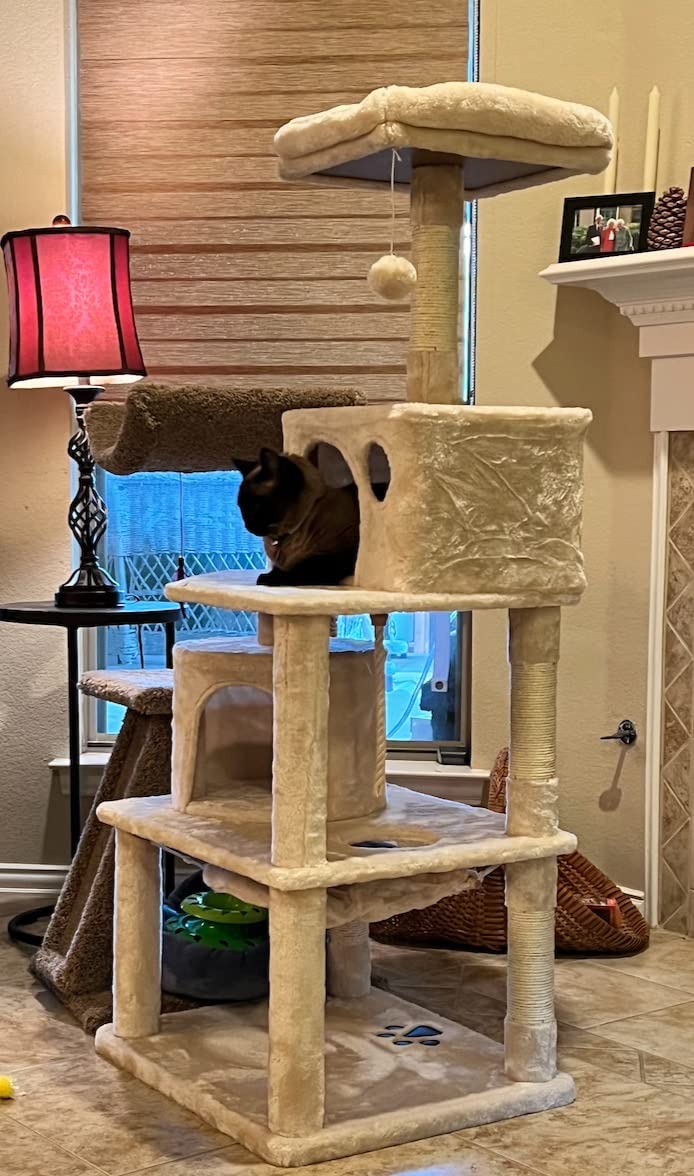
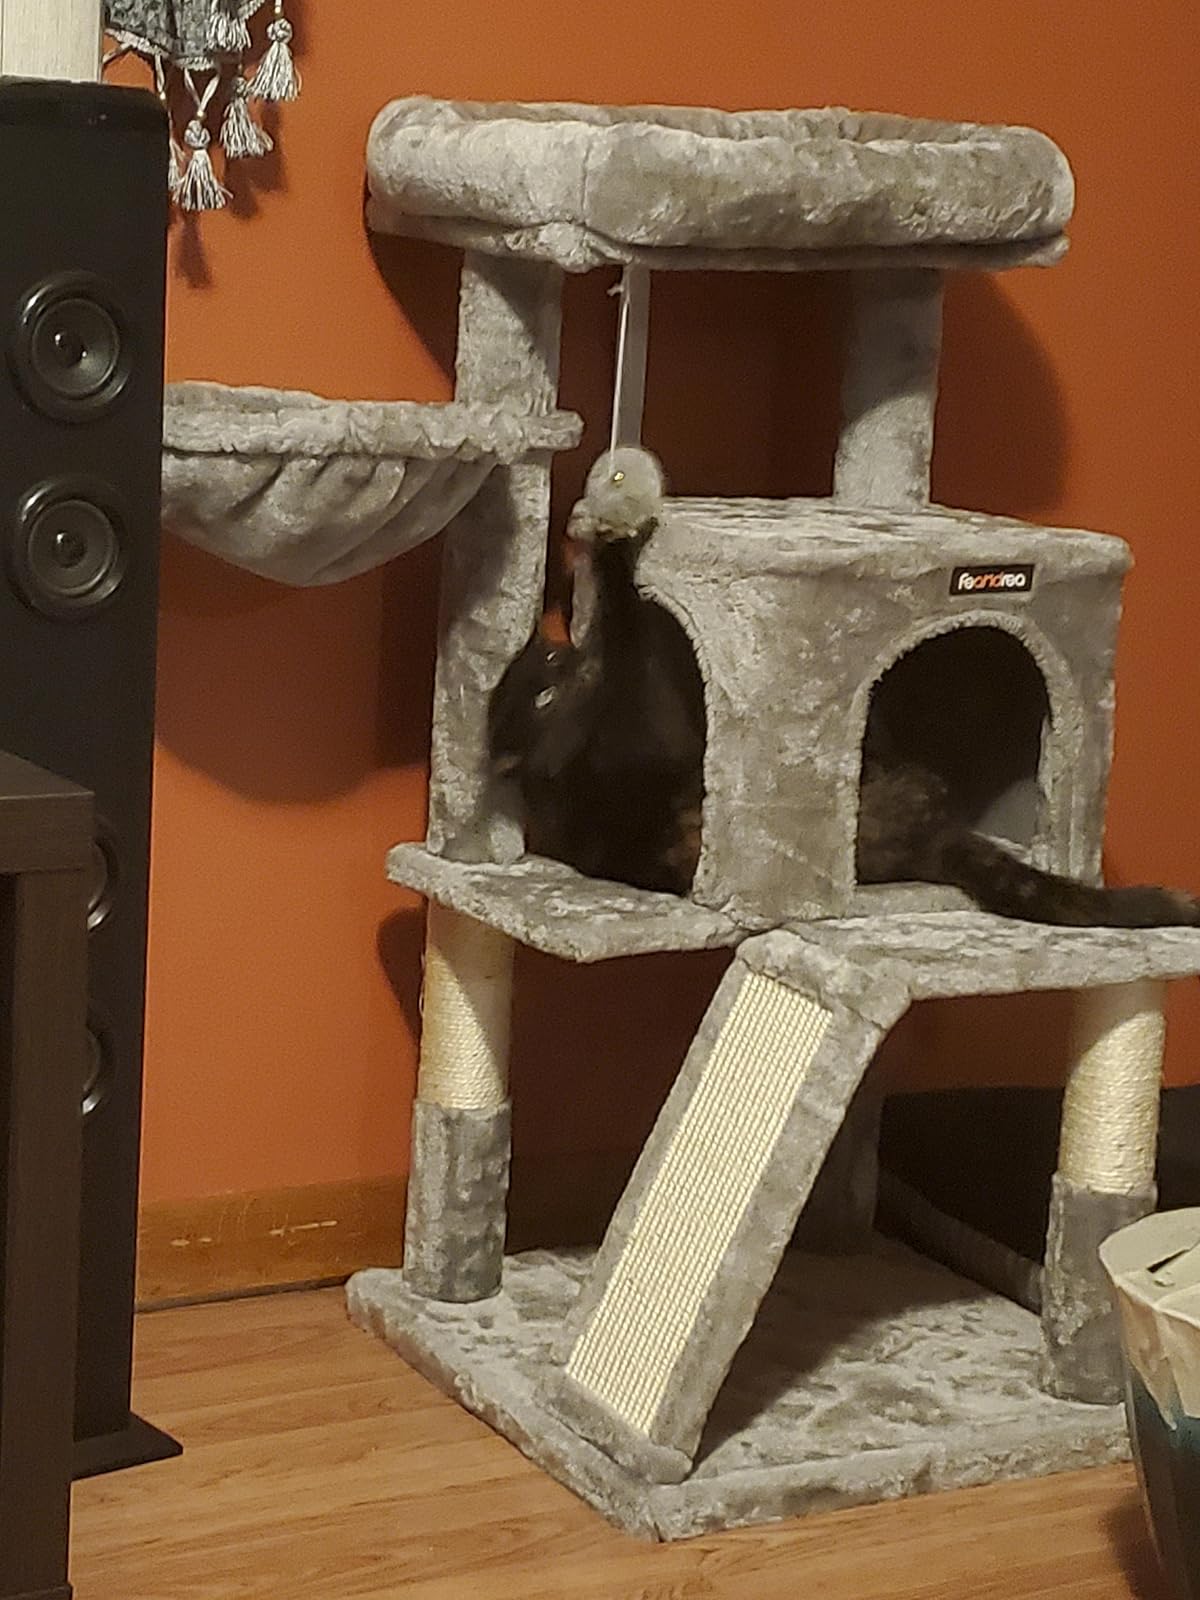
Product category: items_cat tree
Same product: no